Cedric Howell

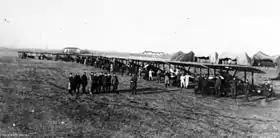
Sopwith Camels of No. 45 Squadron RFC at an airfield in Italy, December 1917

On 12 July 1918, Howell and Lieutenant Alan Rice-Oxley took to the sky in their Camels. The pair were soon confronted by a formation of between ten and fifteen Central aircraft. As the consequent dogfight raged, Howell destroyed four of the aircraft and sent a fifth down out of control. Two days later, Howell was credited with bringing down another plane, forcing the machine to crash down in Allied-held territory. On 15 July, he led a trio of Camels in an assault on sixteen scout planes; he destroyed two of the machines. The two scouts were to prove Howell's final aerial victories of the war, bringing his total to nineteen aerial victories which were composed of fifteen aircraft destroyed, three driven down as out of control and one captured. His total made him No. 45 Squadron's second highest-scoring ace after Matthew Frew, although some sources place Howell's score as high as thirty aerial victories. Late in July, following ten months of active service in the cockpit, Howell was posted back to the United Kingdom where he spent the remainder of the war attached to training units as a flight instructor. Cited for his "distinguished and gallant services" in Italy, he was mentioned in the despatch of General Rudolph Lambart, 10th Earl of Cavan on 26 October 1918. For his efforts in destroying eight aircraft over a four-day period in July, Howell was awarded the Distinguished Service Order. A supplement of the "London Gazette" carried the announcement on 2 November 1918, reading: